Rother Ochsen

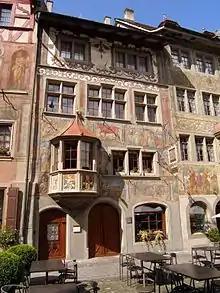
Rother Ochsen

Rother Ochsen is the oldest tavern in the historic center of Stein am Rhein, Switzerland founded in 1446.